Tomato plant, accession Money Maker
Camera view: bottom (45 deg); turntable rotation: 0 degrees
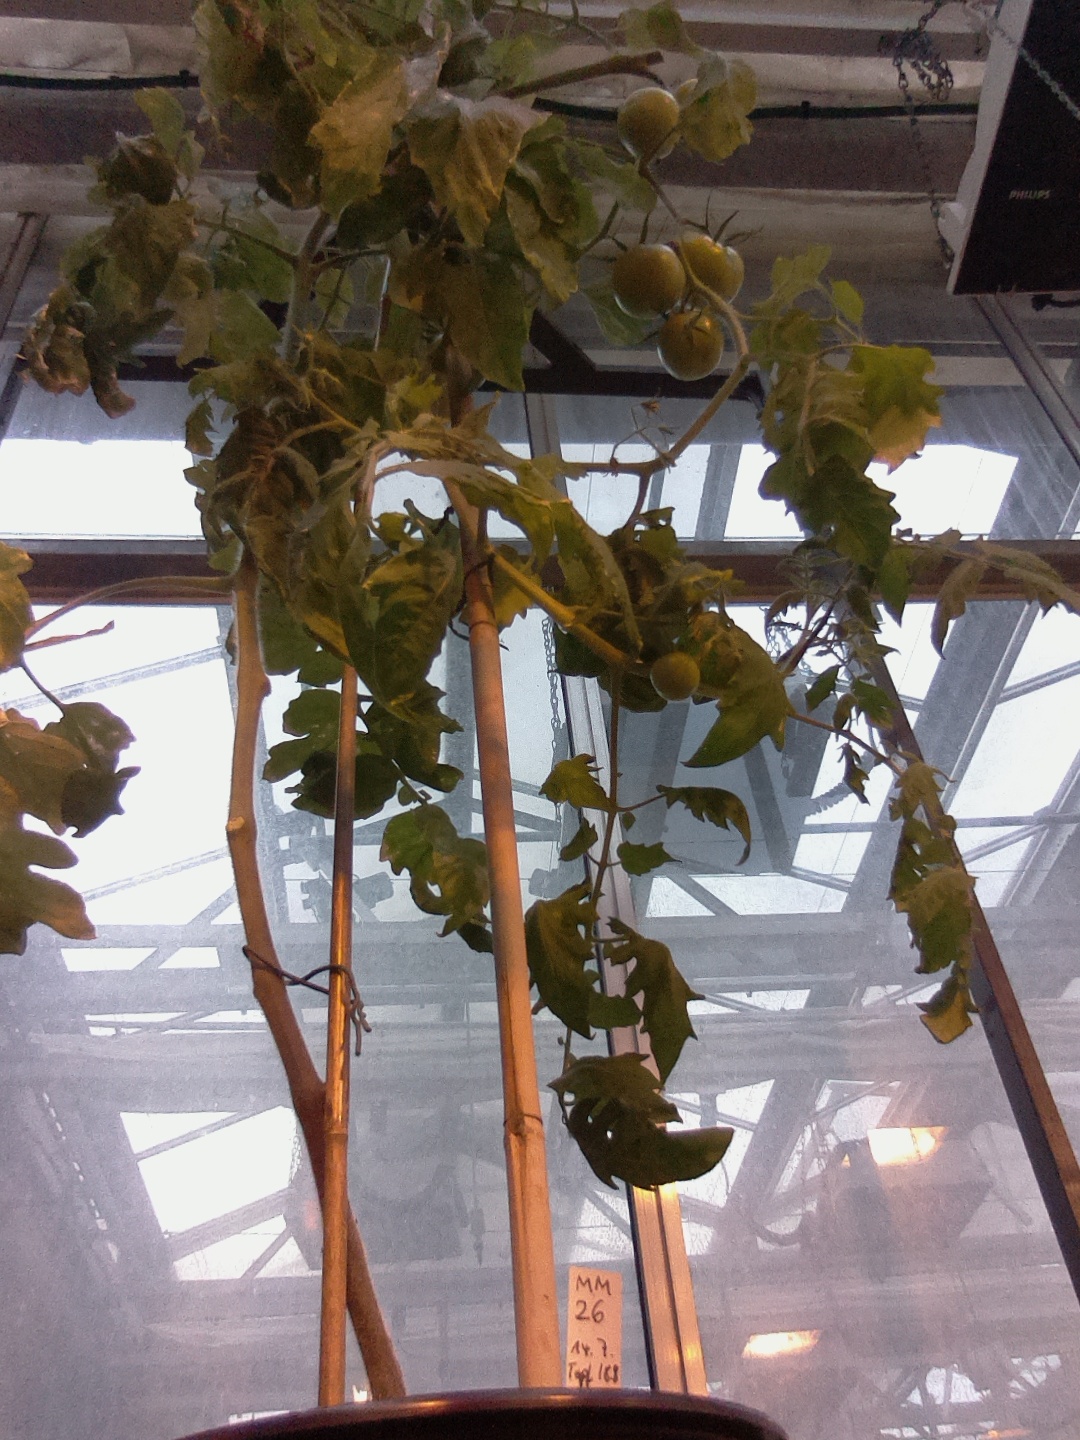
BBCH growth stage 78: 80% -90% of final fruit size